Sandor Earl

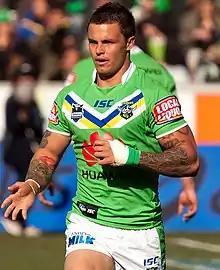

Sandor Earl (born 21 September 1989) is a former New Zealand Māori international rugby league footballer who played on the for the Sydney Roosters, Penrith Panthers, Canberra Raiders and the Melbourne Storm in the National Rugby League (NRL). He was banned for four years for a doping violation in 2013.